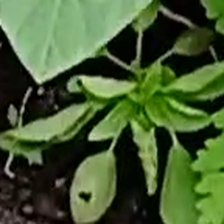
Weed species: Lamber_Quarter_plant(Chenopodium )